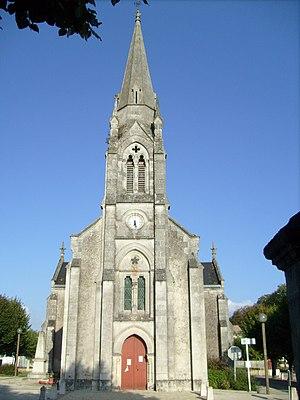
L'église Saint-François
Trizay est une commune du sud-ouest de la France, située dans le département de la Charente-Maritime.